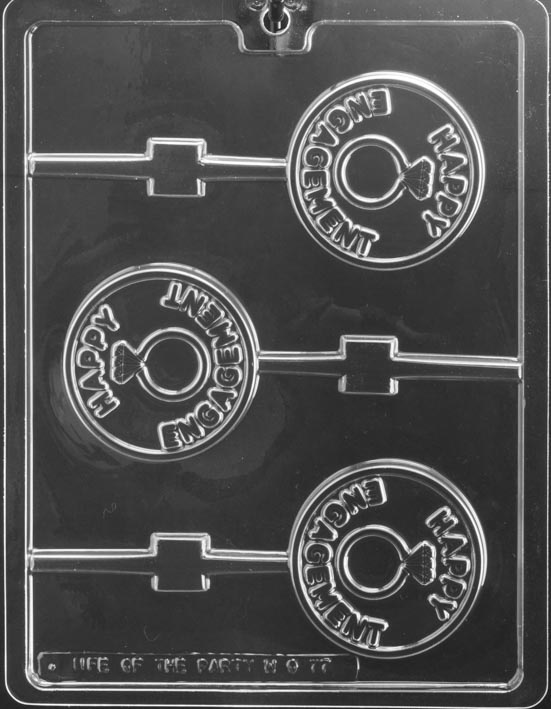
Happy Engagement Chocolate Lollipop Mold
Happy Engagement Lollipop Share the news in chocolate. This tidy pop spells out Happy Engagement with clean, raised lettering. Color the message or keep it monochrome for a modern look. Features Message lollipop with bold text Pop footprint: Dim: 2 7/8 x 3/8 deep approx. chocolate usage: 1.7 ounces per cavity Suited to favors and gift tags Flat back for neat bagging
Brand: Lynnscakeandcandy
Category: Home & Garden > Kitchen & Dining > Kitchen Tools & Utensils > Kitchen Molds